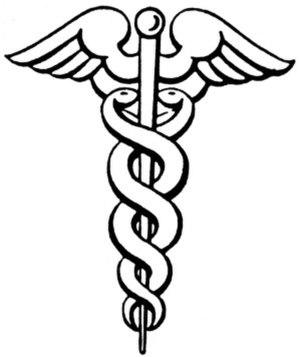
Caducée, grande version